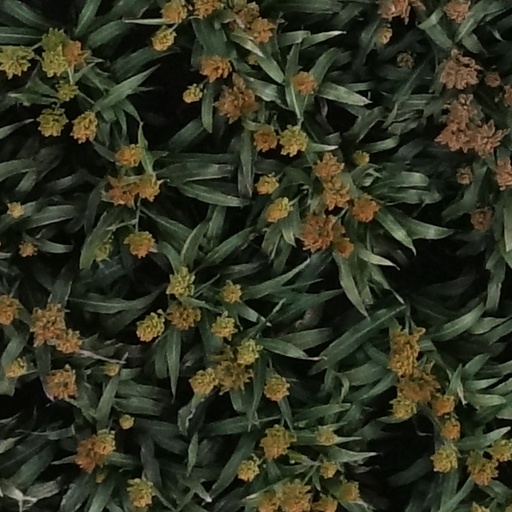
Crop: sorghum